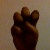
The image shows a hand gesture representing the letter 'E' in Indian Sign Language.